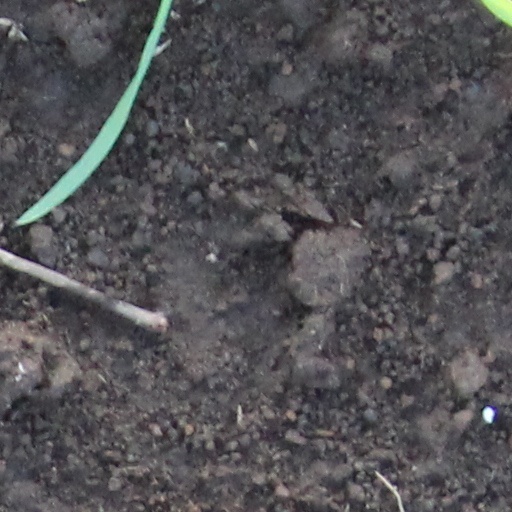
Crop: wheat